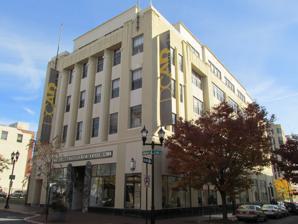
Building: Delmarva Power & Light Building
Country: United States of America
Year built: 1932
Historic building in Wilmington, Delaware United States historic place Delmarva Power & Light Building U.S. National Register of Historic Places U.S. Historic district Contributing property Building from the intersection of Market & 6th Show map of Delaware Show map of the United States Location 600 North Market Street, Wilmington , Delaware 19801 Coordinates 39°44′31″N 75°33′00″W / 39.74194°N 75.55000°W / 39.74194; -75.55000 Built 1932, 1955 Built by United Engineers and Contractors, Inc. Architect Brown & Whiteside Architectural style Art Deco Website dcad .edu Part of Downtown Wilmington Commercial Historic District ( ID10000079 ) MPS Market Street MRA (64000105) NRHP reference No. 85000149 Significant dates Designated NRHP January 30, 1985 Designated CP March 24, 2017 The Delmarva Power & Light Building , also known as the DCAD Building , is a historic office building in downtown Wilmington, Delaware . The former headquarters of Delmarva Power & Light (DP&L) is listed on the National Register of Historic Places . History DP&L decided to build the headquarters in 1931 which was completed the subsequent year. While the original building was four stories, it was engineered with a fifth floor in mind which was eventually added in 1954.  In 1972, the company moved their headquarters to 8th & King and the building sat vacant for a decade before Chase Manhattan Bank leased the space. In 1997, the newly created Delaware College of Art and Design (DCAD) took over the building from the bank to use as their main academic building with classrooms, studio space, and offices. In 2021, DCAD sold their adjacent resident hall and used some of the proceeds to refurbish the interior. In 2024, the school announced that they would permanently close down. The Buccini Pollin Group , a major Wilmington developer, later purchased the building for $3.5 million. Architecture The pilasters rising to the fourth-floor parapet The Art Deco building faces Market Street with an Indiana limestone facade consisting of six bays . Granite piers frame the main entrance which is below a transom containing a lightning bolt motif. The first floor sits on a black granite base. The second through fourth floors have four triangular fluted limestone pilasters with floral capitals . The fourth-floor has a parapet featuring stylized cresting in limestone. The fifth floor is a plain brick penthouse. The 6th Street side of the building is less ornate, consisting largely of painted brick. See also National Register of Historic Places listings in Wilmington, Delaware References